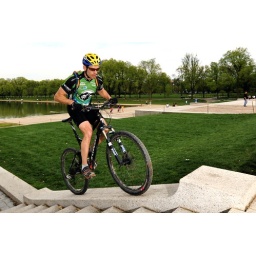
Some guy riding his mountain bike up the steps by the Lincoln Memorial. Washington, DC.